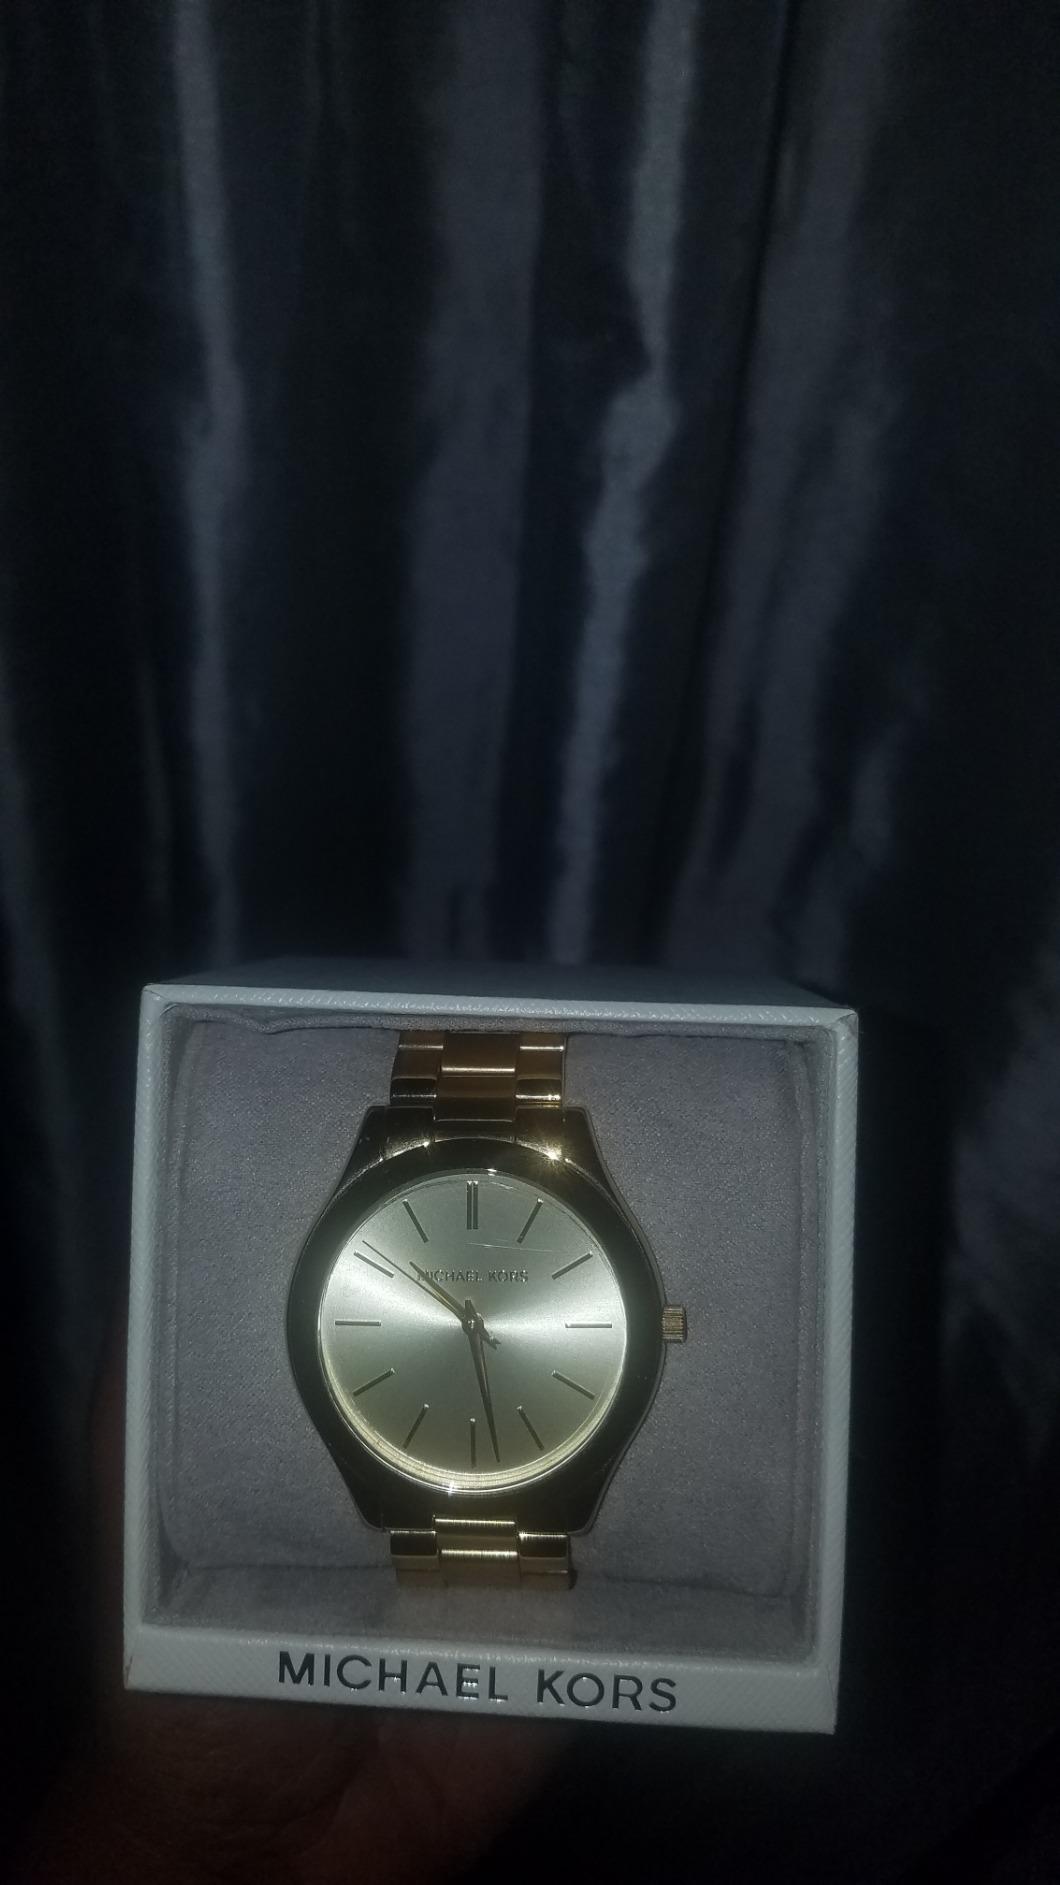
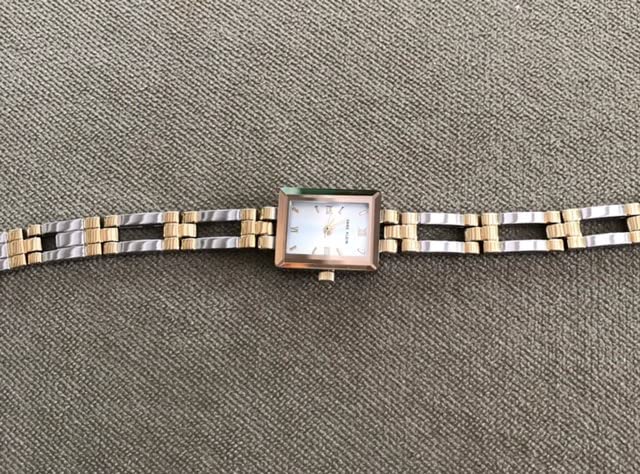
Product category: accessories_watch
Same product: no